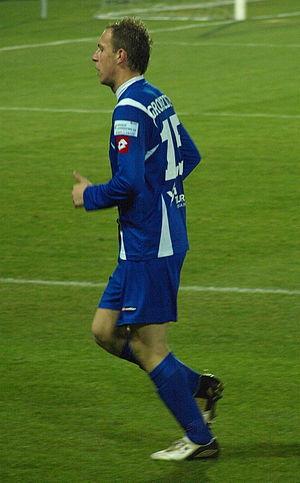
Rafał Grodzicki, né le 28 octobre 1983 à Cracovie, est un footballeur polonais. Il occupe le poste de défenseur au Ruch Chorzów.